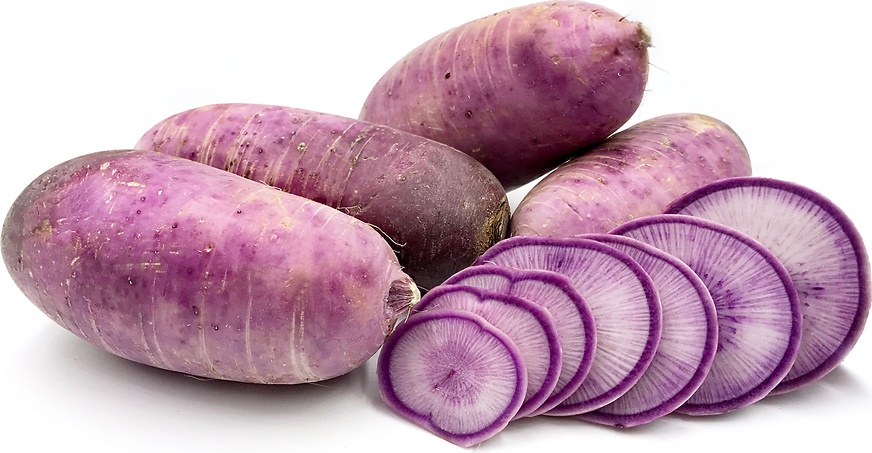
Purple Radish 50g
This item is perishable and currently only available for in store pickup or same day delivery.
Brand: Fresh Forage
Category: Food, Beverages & Tobacco > Food Items > Fruits & Vegetables > Fresh & Frozen Vegetables > Radishes